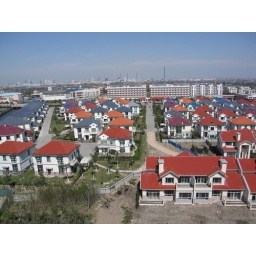
clear day in March as seen from the Alpha balcony